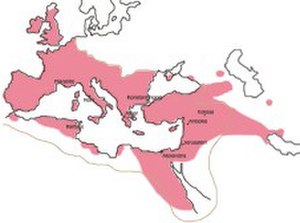
Kristendom / Historie / Spredning
Områder hovedsageligt kristnet år 600
Kristendommens tidlige spredning. Områder hovedsageligt kristnet år 600
Kristendom er en monoteistisk religion centreret om Jesus af Nazareth som han fremstilles i Det Nye Testamente. Det Gamle Testamente medtages i Bibelen, men Tanakh er i sin opbygning ikke helt identisk med Det Gamle Testamente, selvom det indeholder det samme stof.